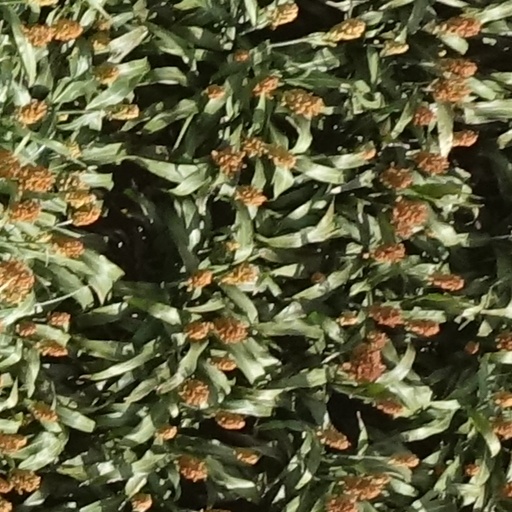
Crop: sorghum